Minas Gerais

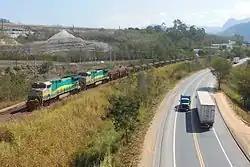
Vale train carrying iron ore in Timóteo.

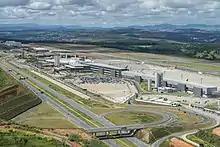
Confins International Airport

There are also large companies installed the automotive industry, as manufacturers Fiat in Betim, Iveco in Sete Lagoas, Mercedes-Benz and suppliers of auto-parts, as Stola and Usiparts. In Brazil, the automotive sector represents about 22% of the industrial GDP. Minas Gerais is the third largest vehicle producer in the country, with a 10.7% participation in 2019.